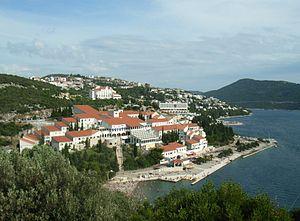
Neum est une ville et une municipalité de Bosnie-Herzégovine située dans le canton d'Herzégovine-Neretva et dans la Fédération de Bosnie-et-Herzégovine. Selon les premiers résultats du recensement bosnien de 2013, la ville intra muros compte 3 236 habitants et la municipalité 4 960.